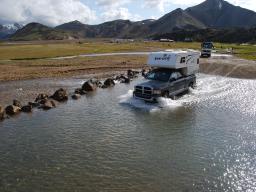
Label: Background_without_leaves